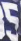
Number: 5